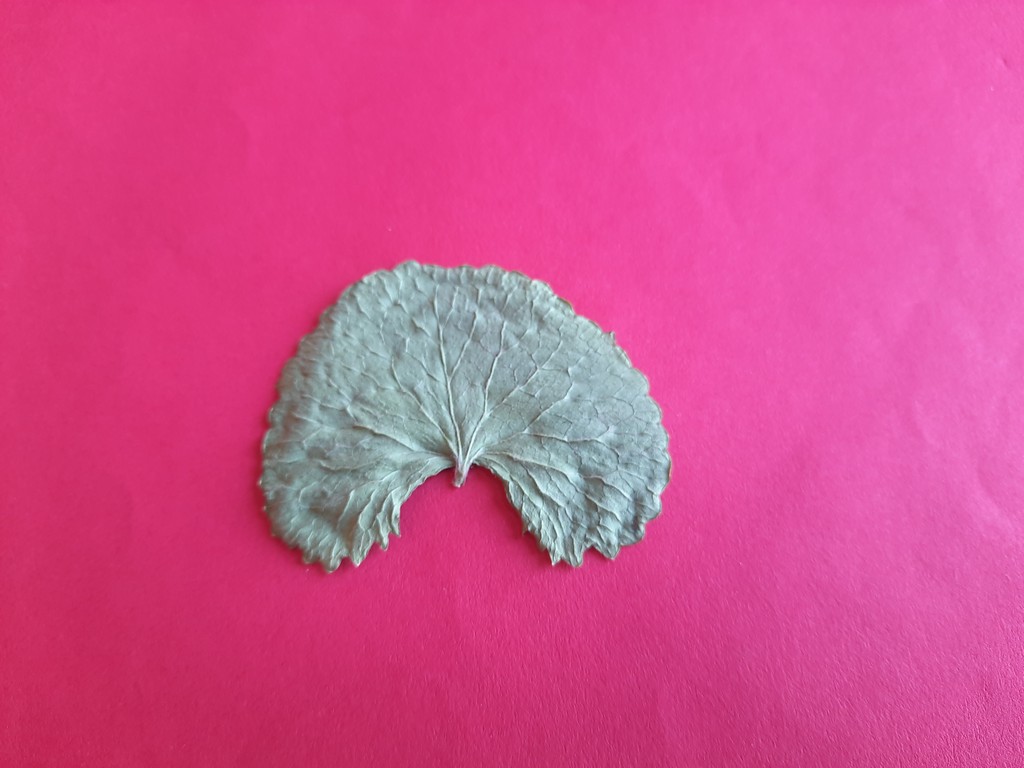
Label: Dried